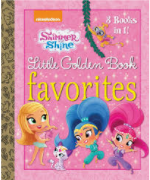
Portrait style: Cartoon Portrait